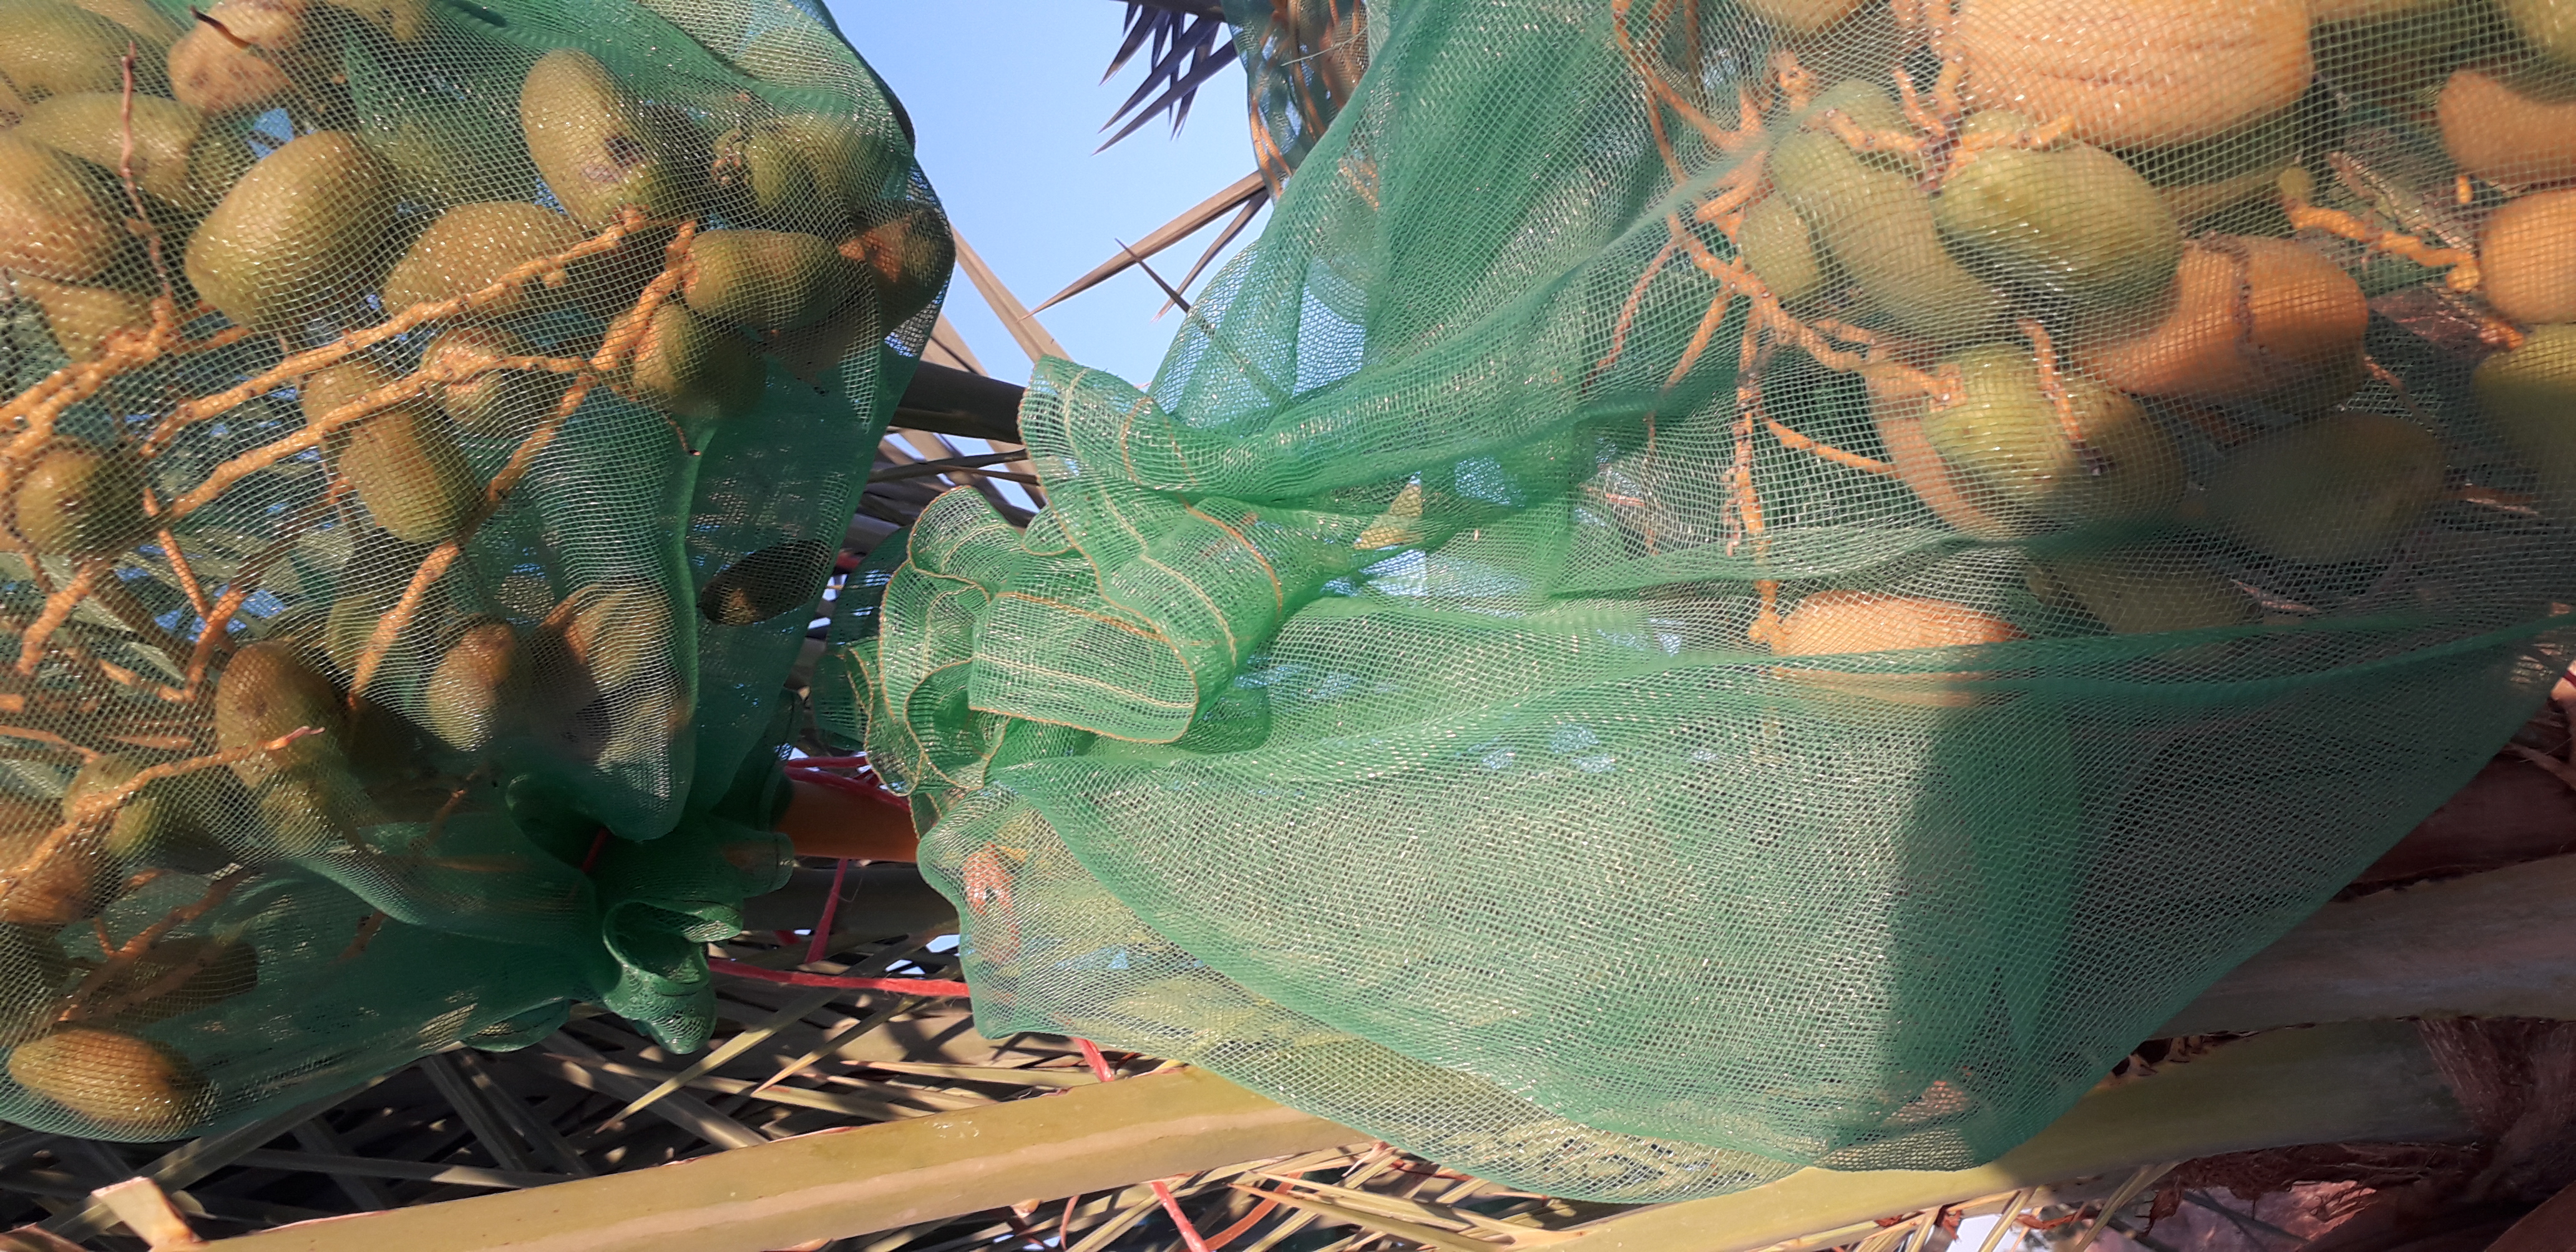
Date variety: Boumajhoul